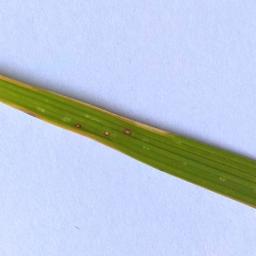
Label: Rice___Leaf_Blast